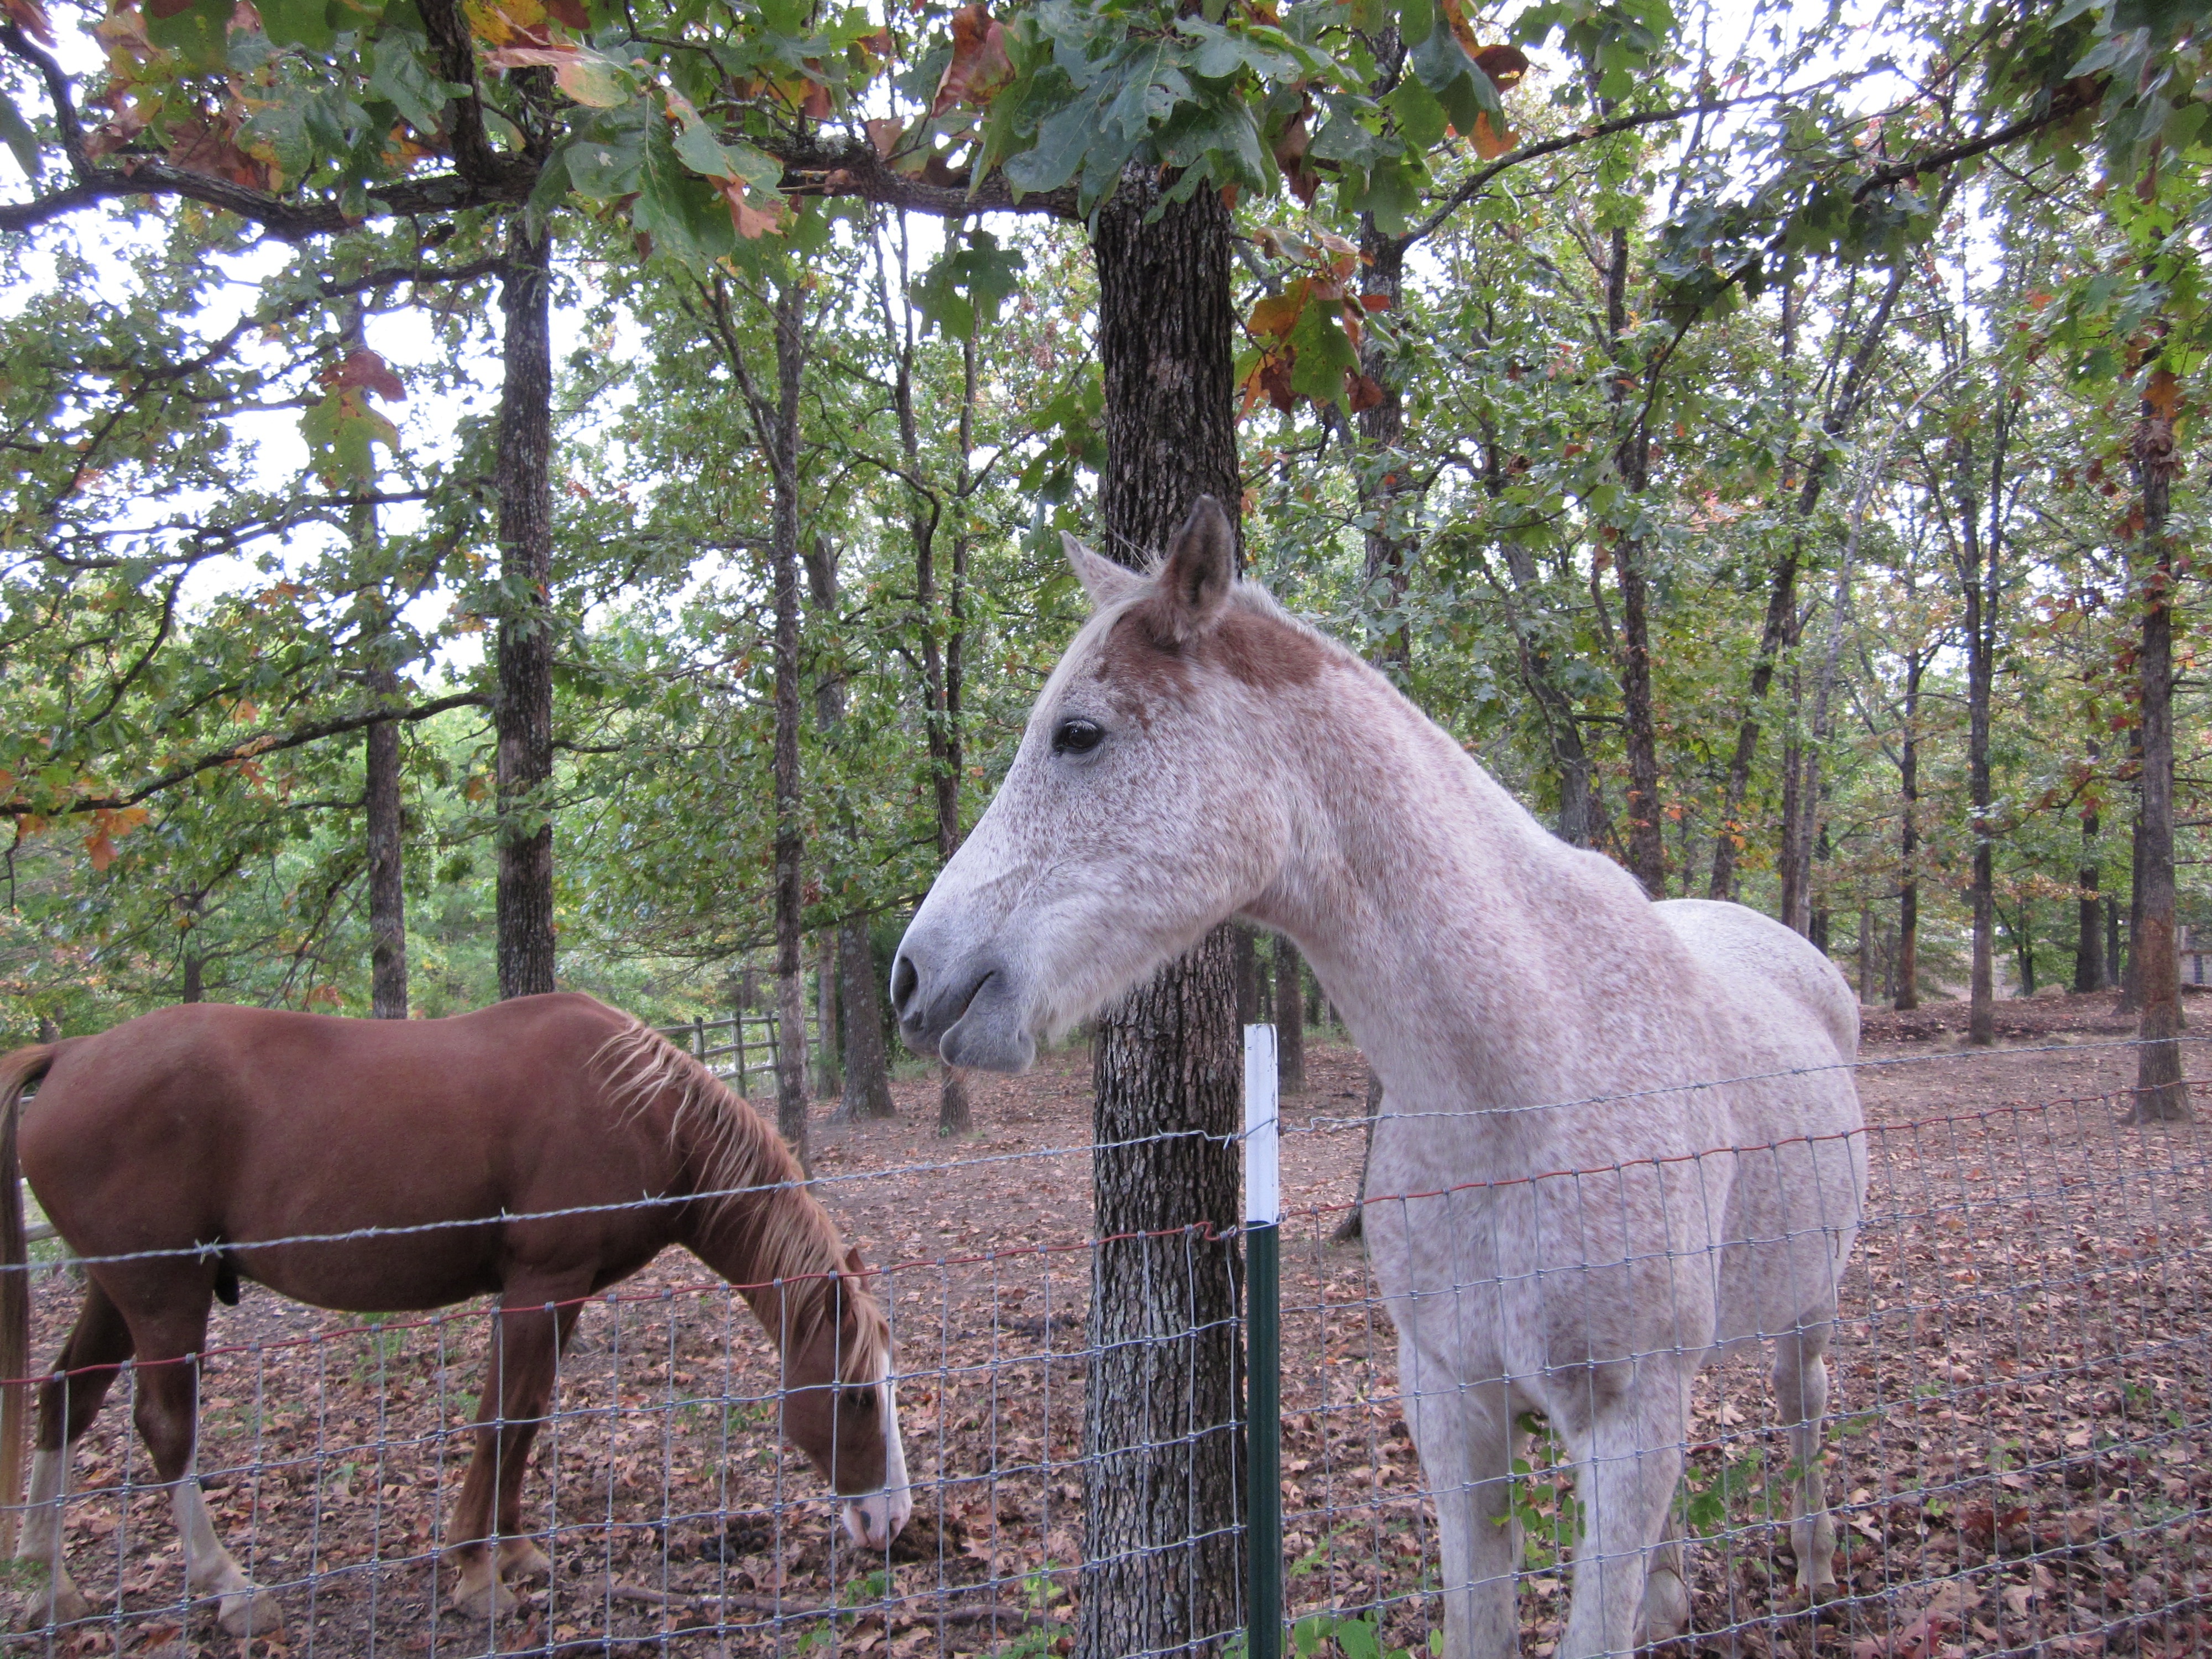
nature, wildlife, pasture, grazing, horse, mammal, fauna, equestrian, donkey, horses, vertebrate, mare, pack animal, horse like mammal